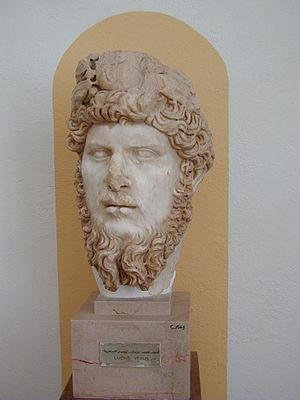
Buste de Lucius Verus provenant de Dougga déposé désormais au Musée national du Bardo
Dougga ou Thugga est un site archéologique situé dans la délégation de Téboursouk au Nord-Ouest de la Tunisie.